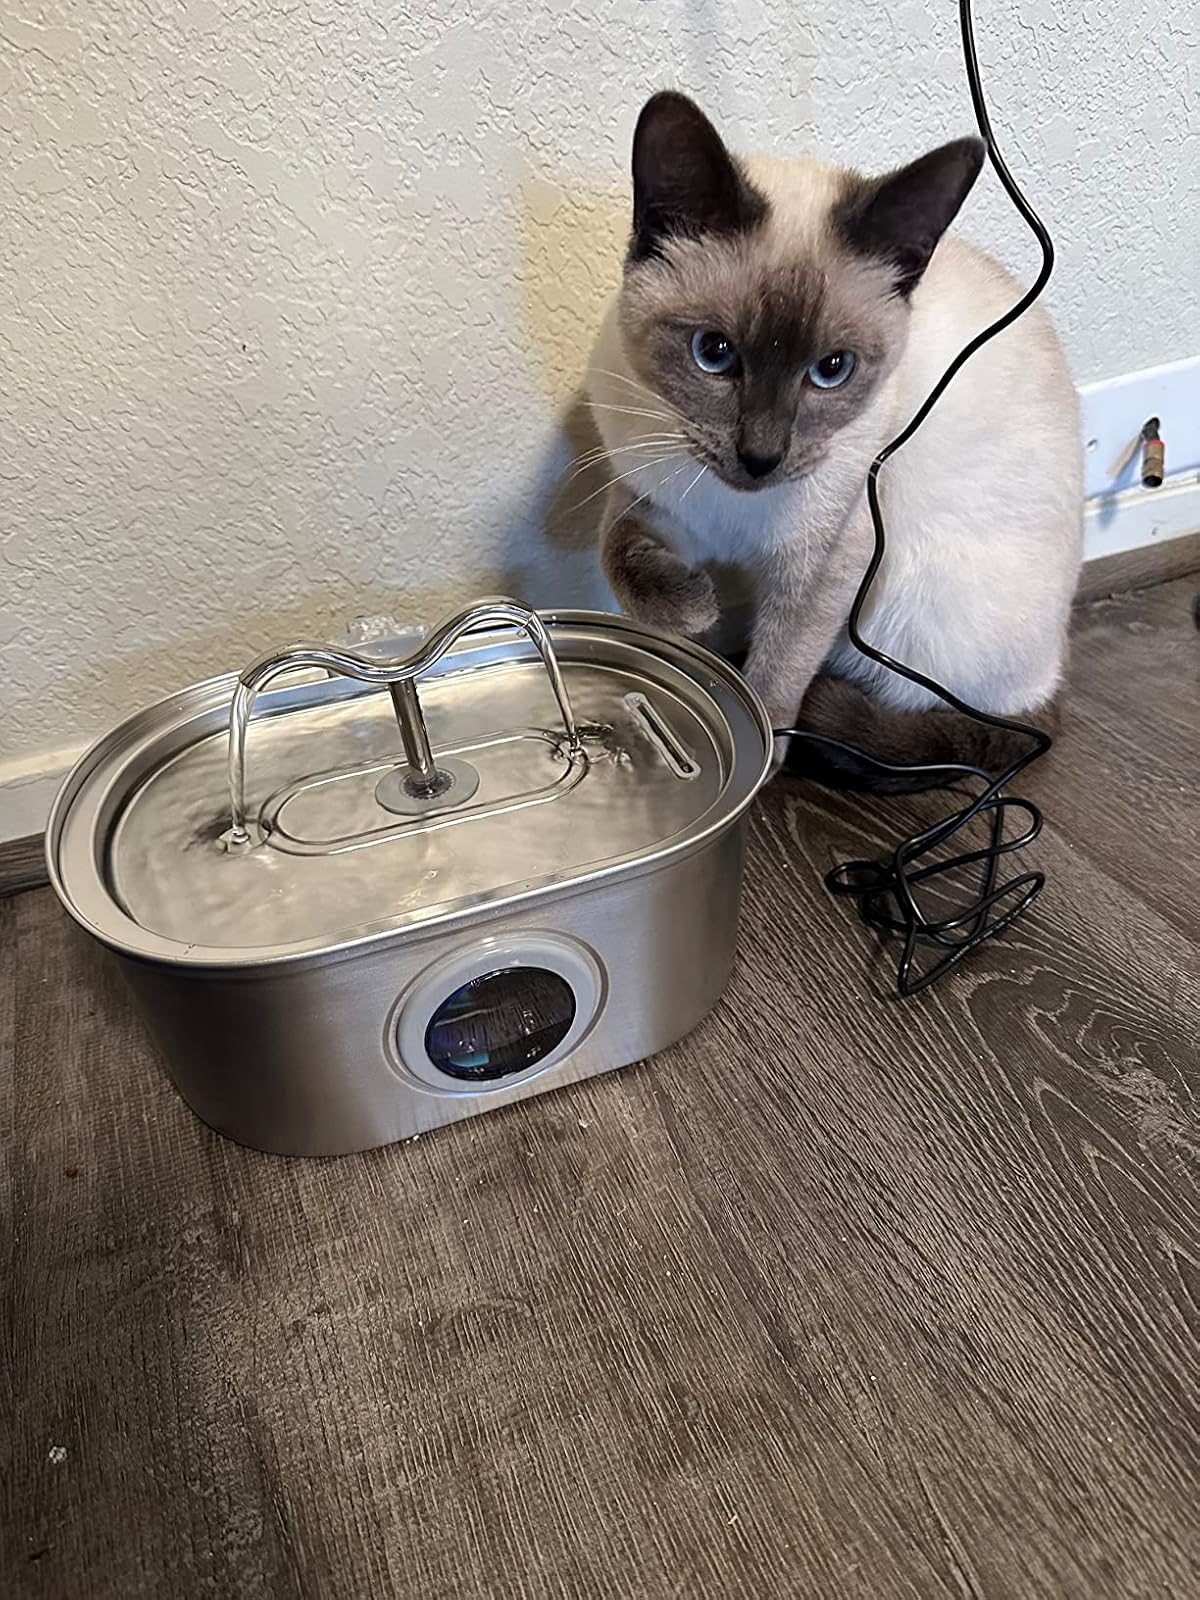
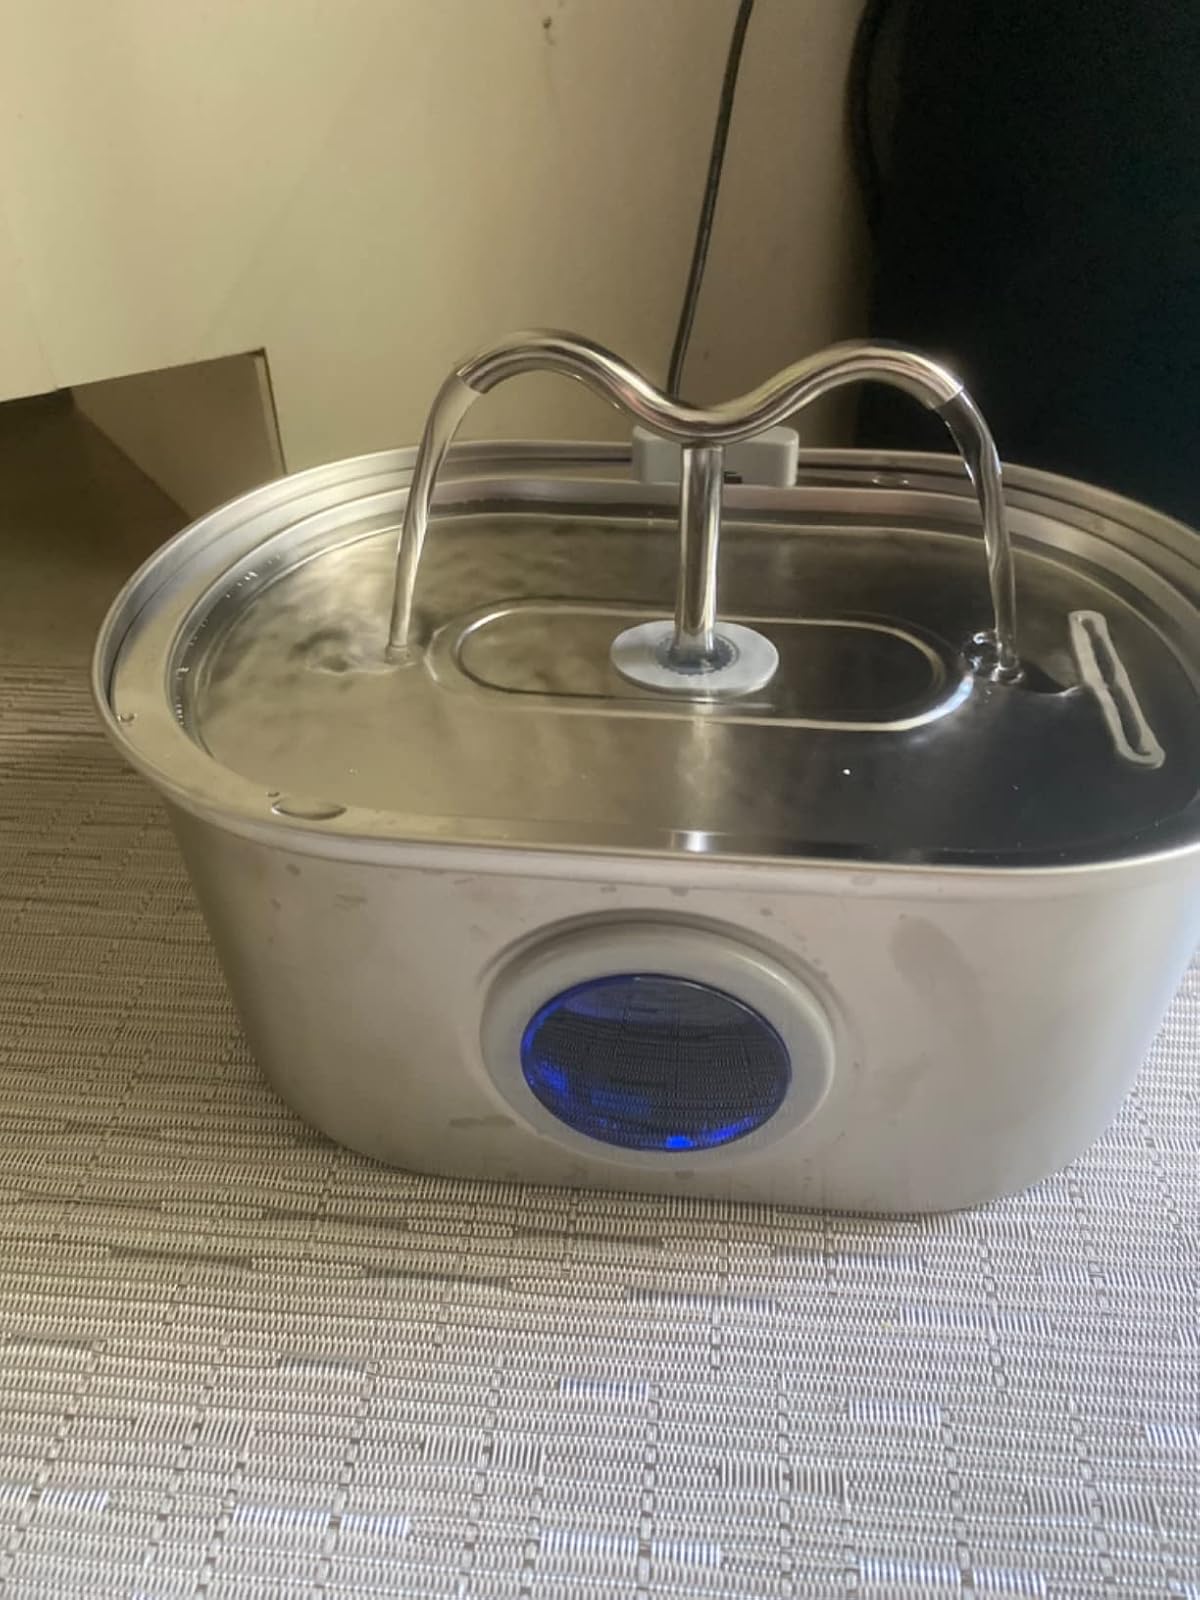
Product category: items_bowl
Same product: yes